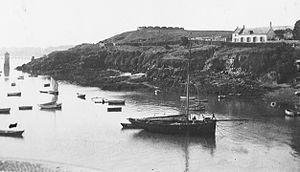
La cité d'Aleth, en Saint-Servan (Saint-Malo) et la maison de l'académicien Louis Duchesne (1843-1922), isolée et blanche, carte postale ancienne, début XXème siècle. Collection Marie-Anne Miniac, Rennes, France.
Saint-Servan est une ancienne commune française, qui a été rattachée avec Paramé le 29 octobre 1967 à la ville de Saint-Malo, dont elle est devenue un quartier. Elle est située sur l'emplacement de l'ancienne cité gallo-romaine d'Aleth. Historiquement, Saint-Malo et Saint-Servan ont longtemps été rivales.